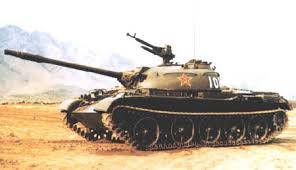
Label: Tank